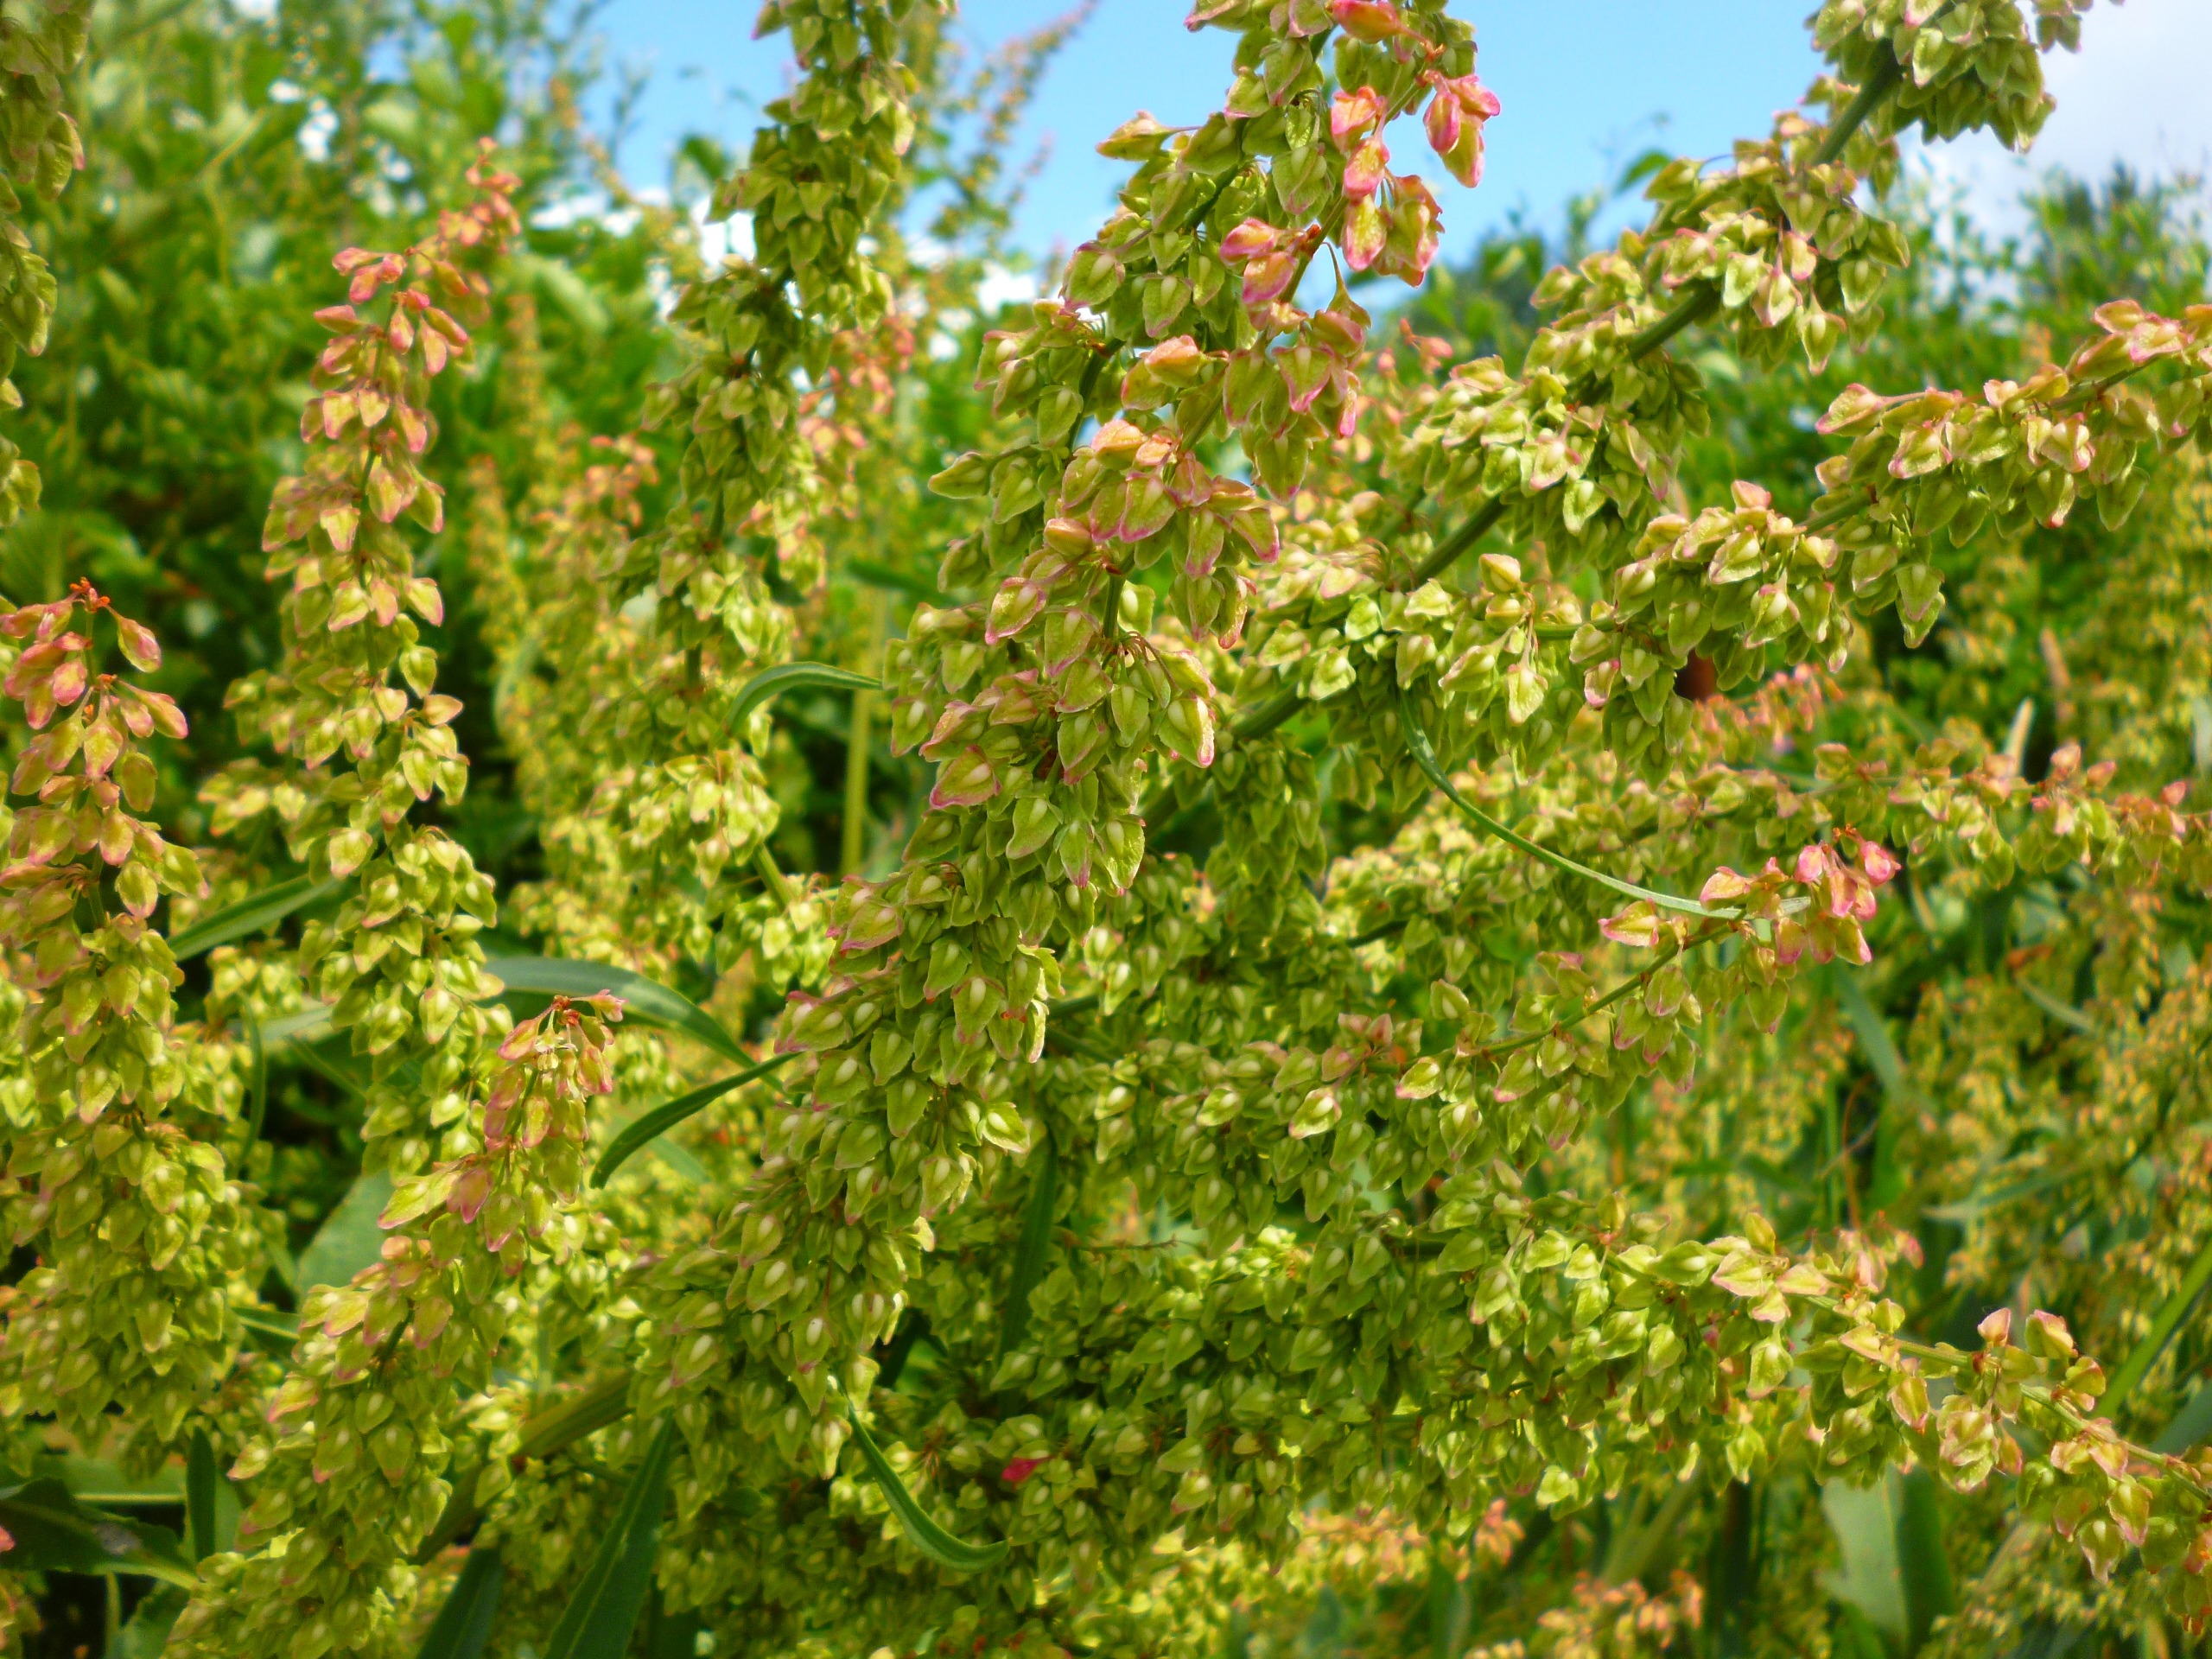
landscape, tree, nature, plant, fruit, flower, lake, food, produce, agriculture, shrub, aquatic plants, grasses, flowering plant, woody plant, land plant